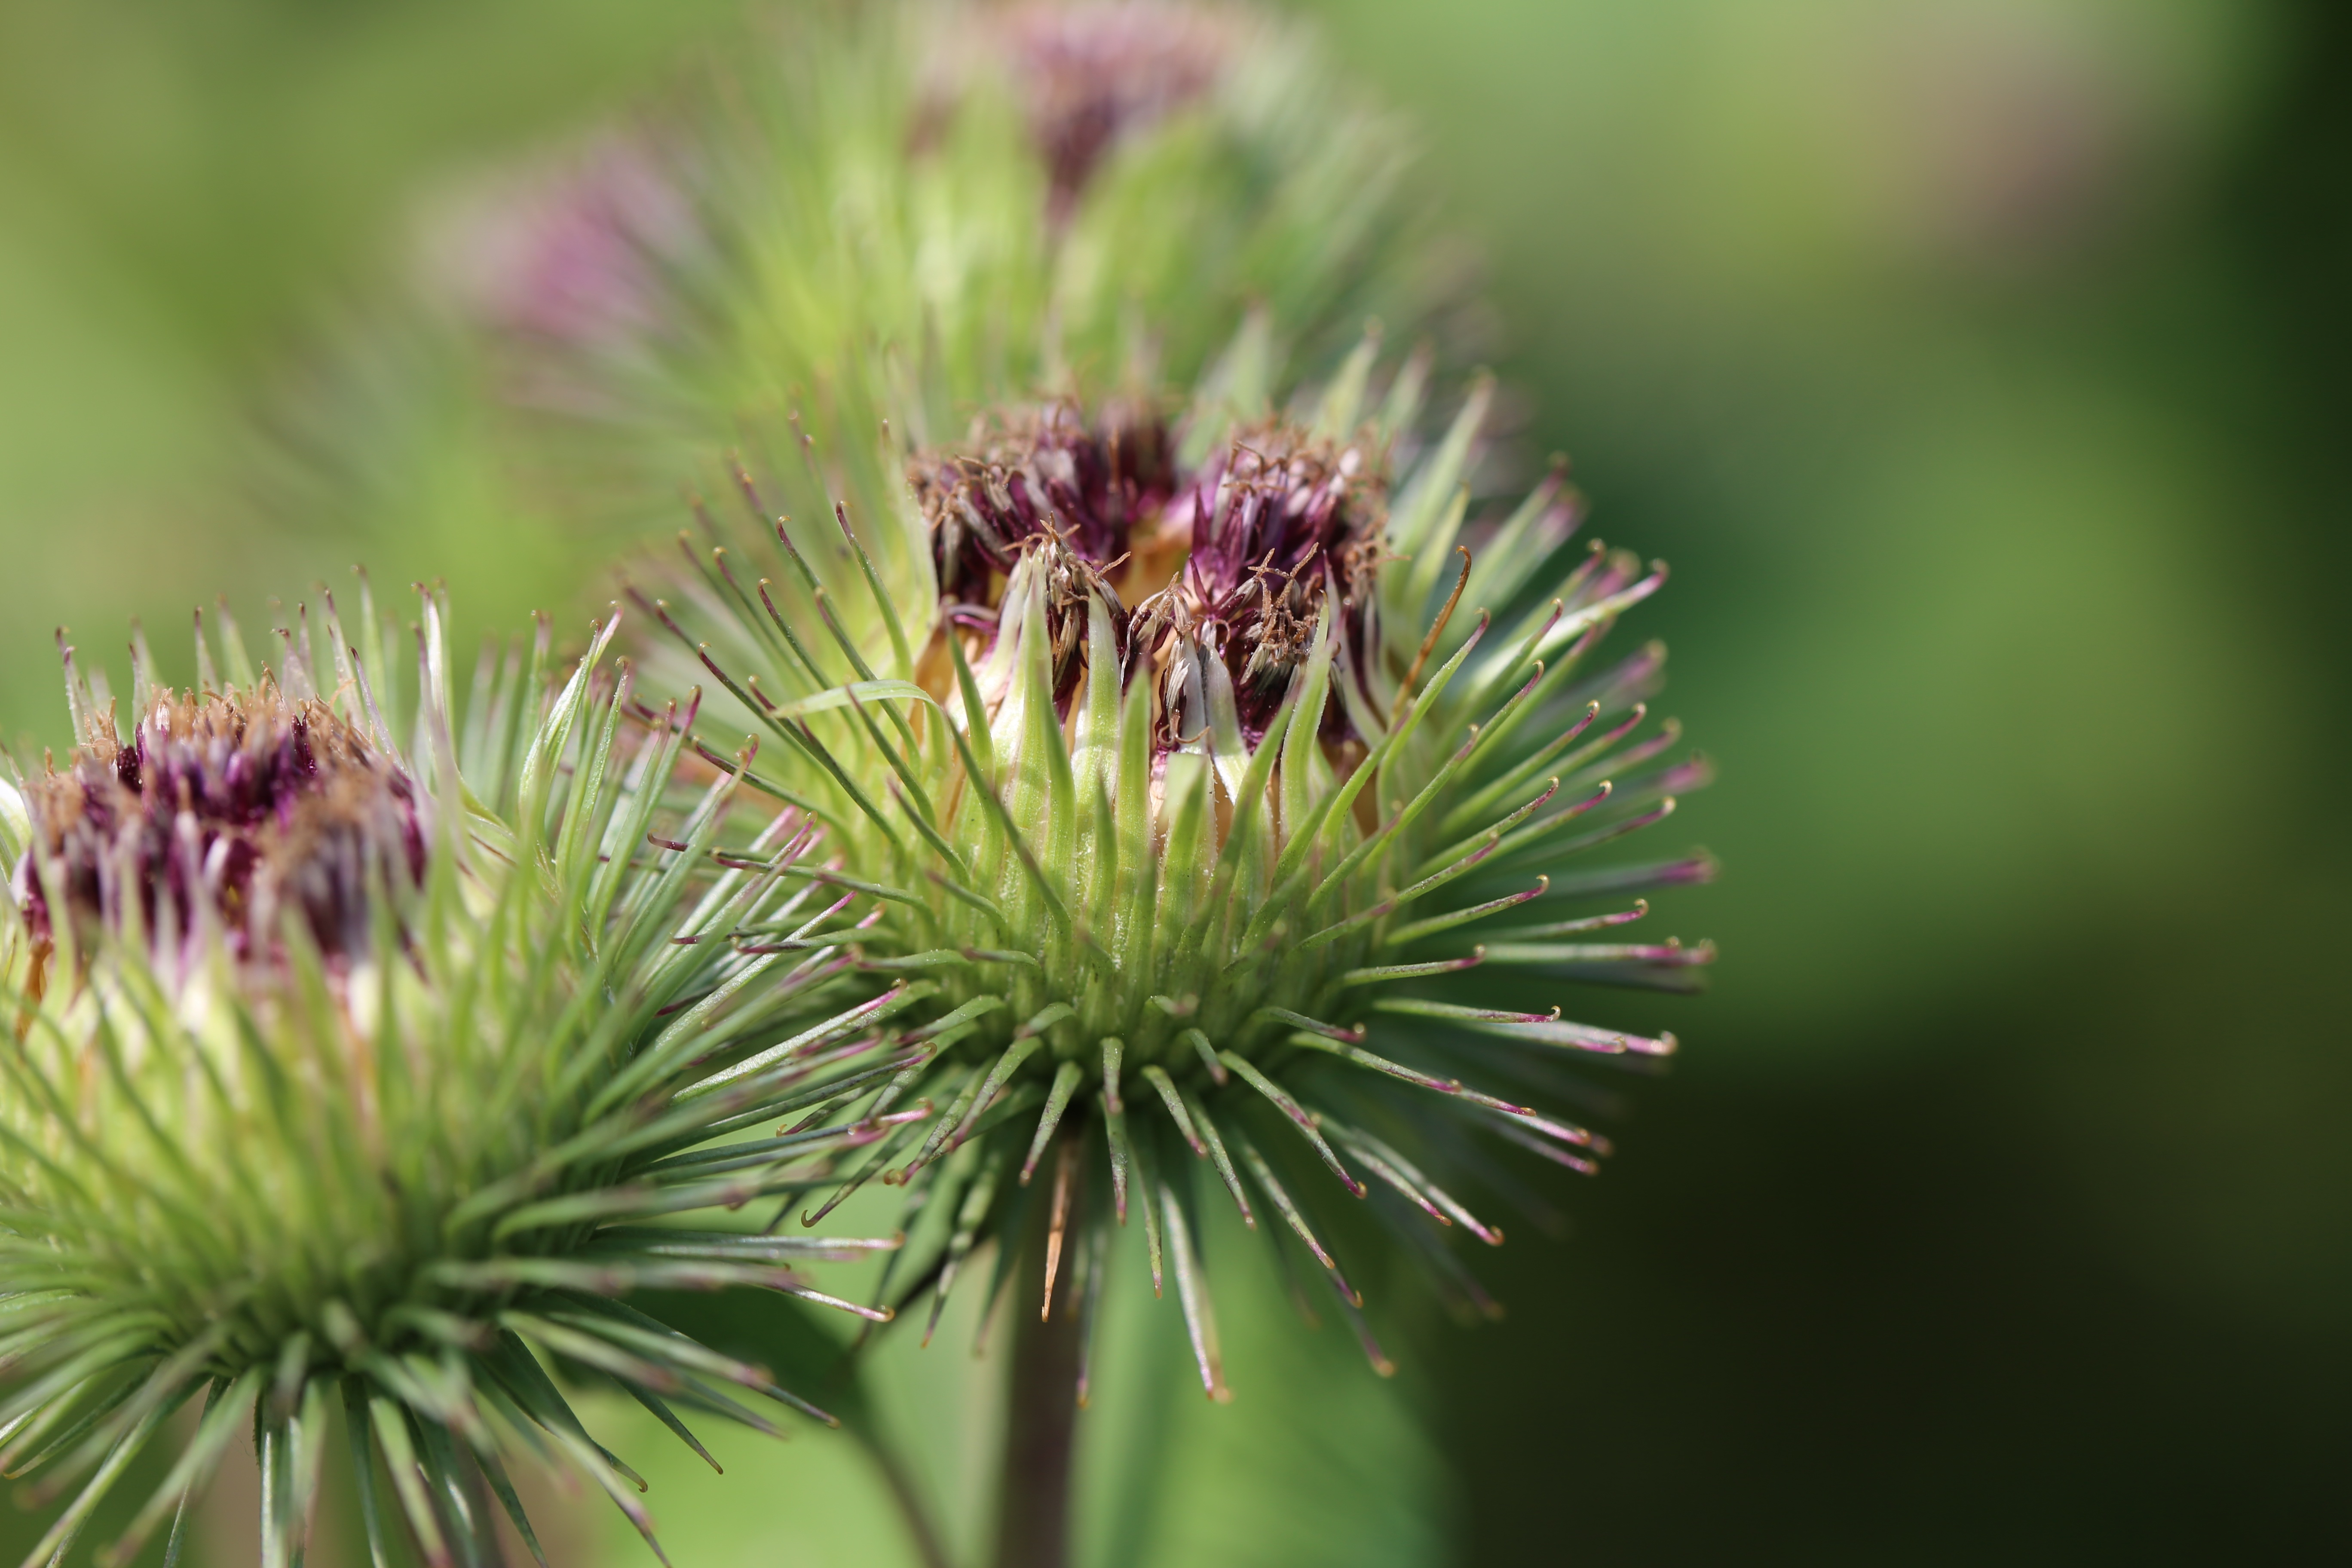
nature, blossom, open, plant, photography, meadow, flower, purple, petal, bloom, summer, celebration, cup, bouquet, green, botany, garden, flora, wildflower, close up, thistle, joy, floristry, nursery, macro photography, flowering plant, daisy family, hook and loop closure, klettpflnzen, plant stem, land plant, thorns spines and prickles